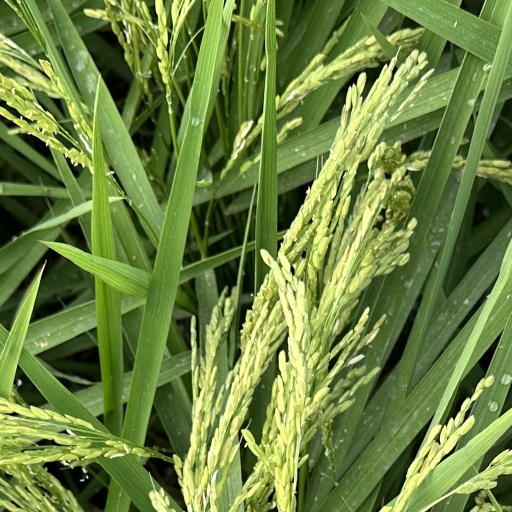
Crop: rice